Luftstreitkräfte

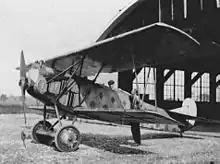
Fokker D.VII used by the

During the First World War, German aircraft officially adopted for military service were allocated a designation that included (1) the name of the manufacturer, (2) a function or "class" letter, and (3) a Roman numeral. The three-part designation was needed for a unique designation to simplify logistics support of the many types of aircraft in operation – especially as squadrons more often than not were equipped with several different types.